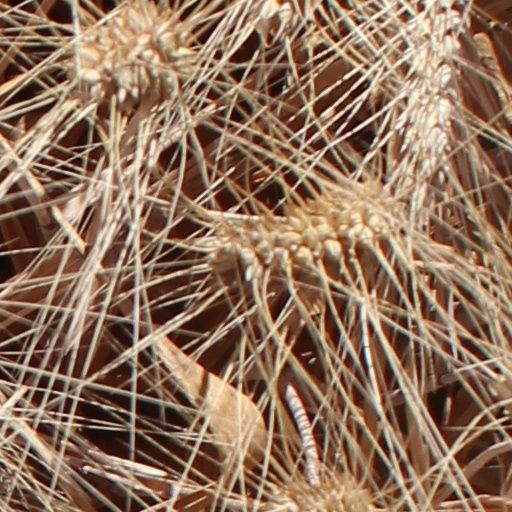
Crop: wheat